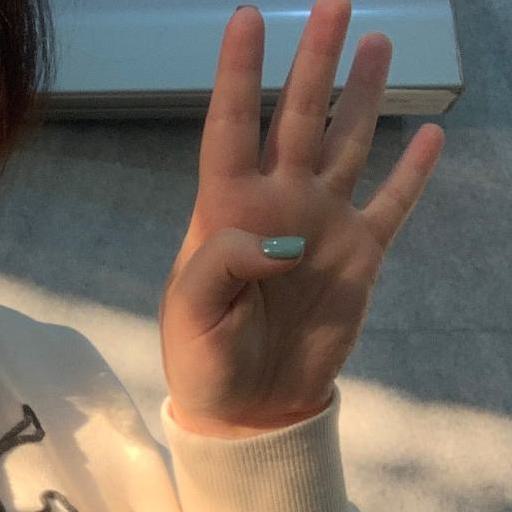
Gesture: four